Woodrow Wilson

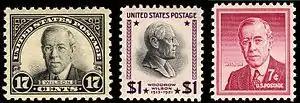
The U.S.Post Office issued postage stamps honoring Wilson: The 17-cent issued in 1925; The 1-dollar issued in 1938, the 7-cent in 1956

Wilson sought the establishment of "an organized common peace" that would help prevent future conflicts. In this goal, he was opposed not just by the Central Powers, but also the other Allied Powers, who, to various degrees, sought to win concessions and to impose a punitive peace agreement on the Central Powers. On January 8, 1918, Wilson delivered a speech, known as the Fourteen Points, wherein he articulated his administration's long term war objectives. Wilson called for the establishment of an association of nations to guarantee the independence and territorial integrity of all nations—a League of Nations. Other points included the evacuation of occupied territory, the establishment of an independent Poland, and self-determination for the peoples of Austria-Hungary and the Ottoman Empire.